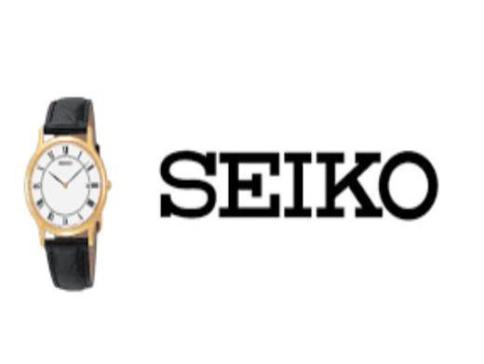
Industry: Clothes